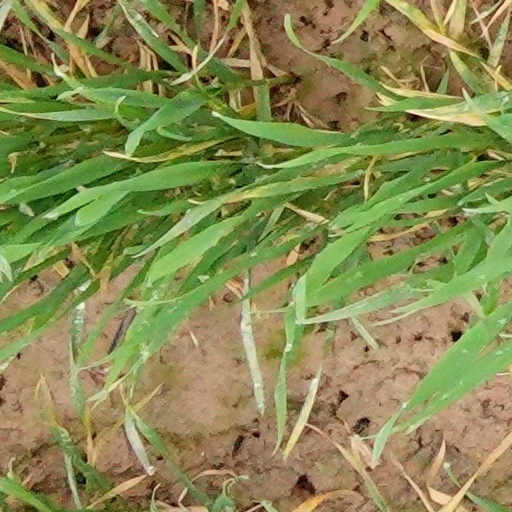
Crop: wheat